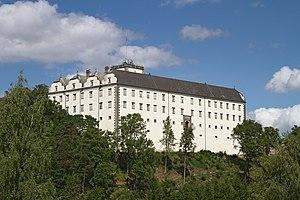
Weitra est une ville autrichienne du district de Gmünd, en Basse-Autriche. Elle compte 2 653 habitants en 2019.